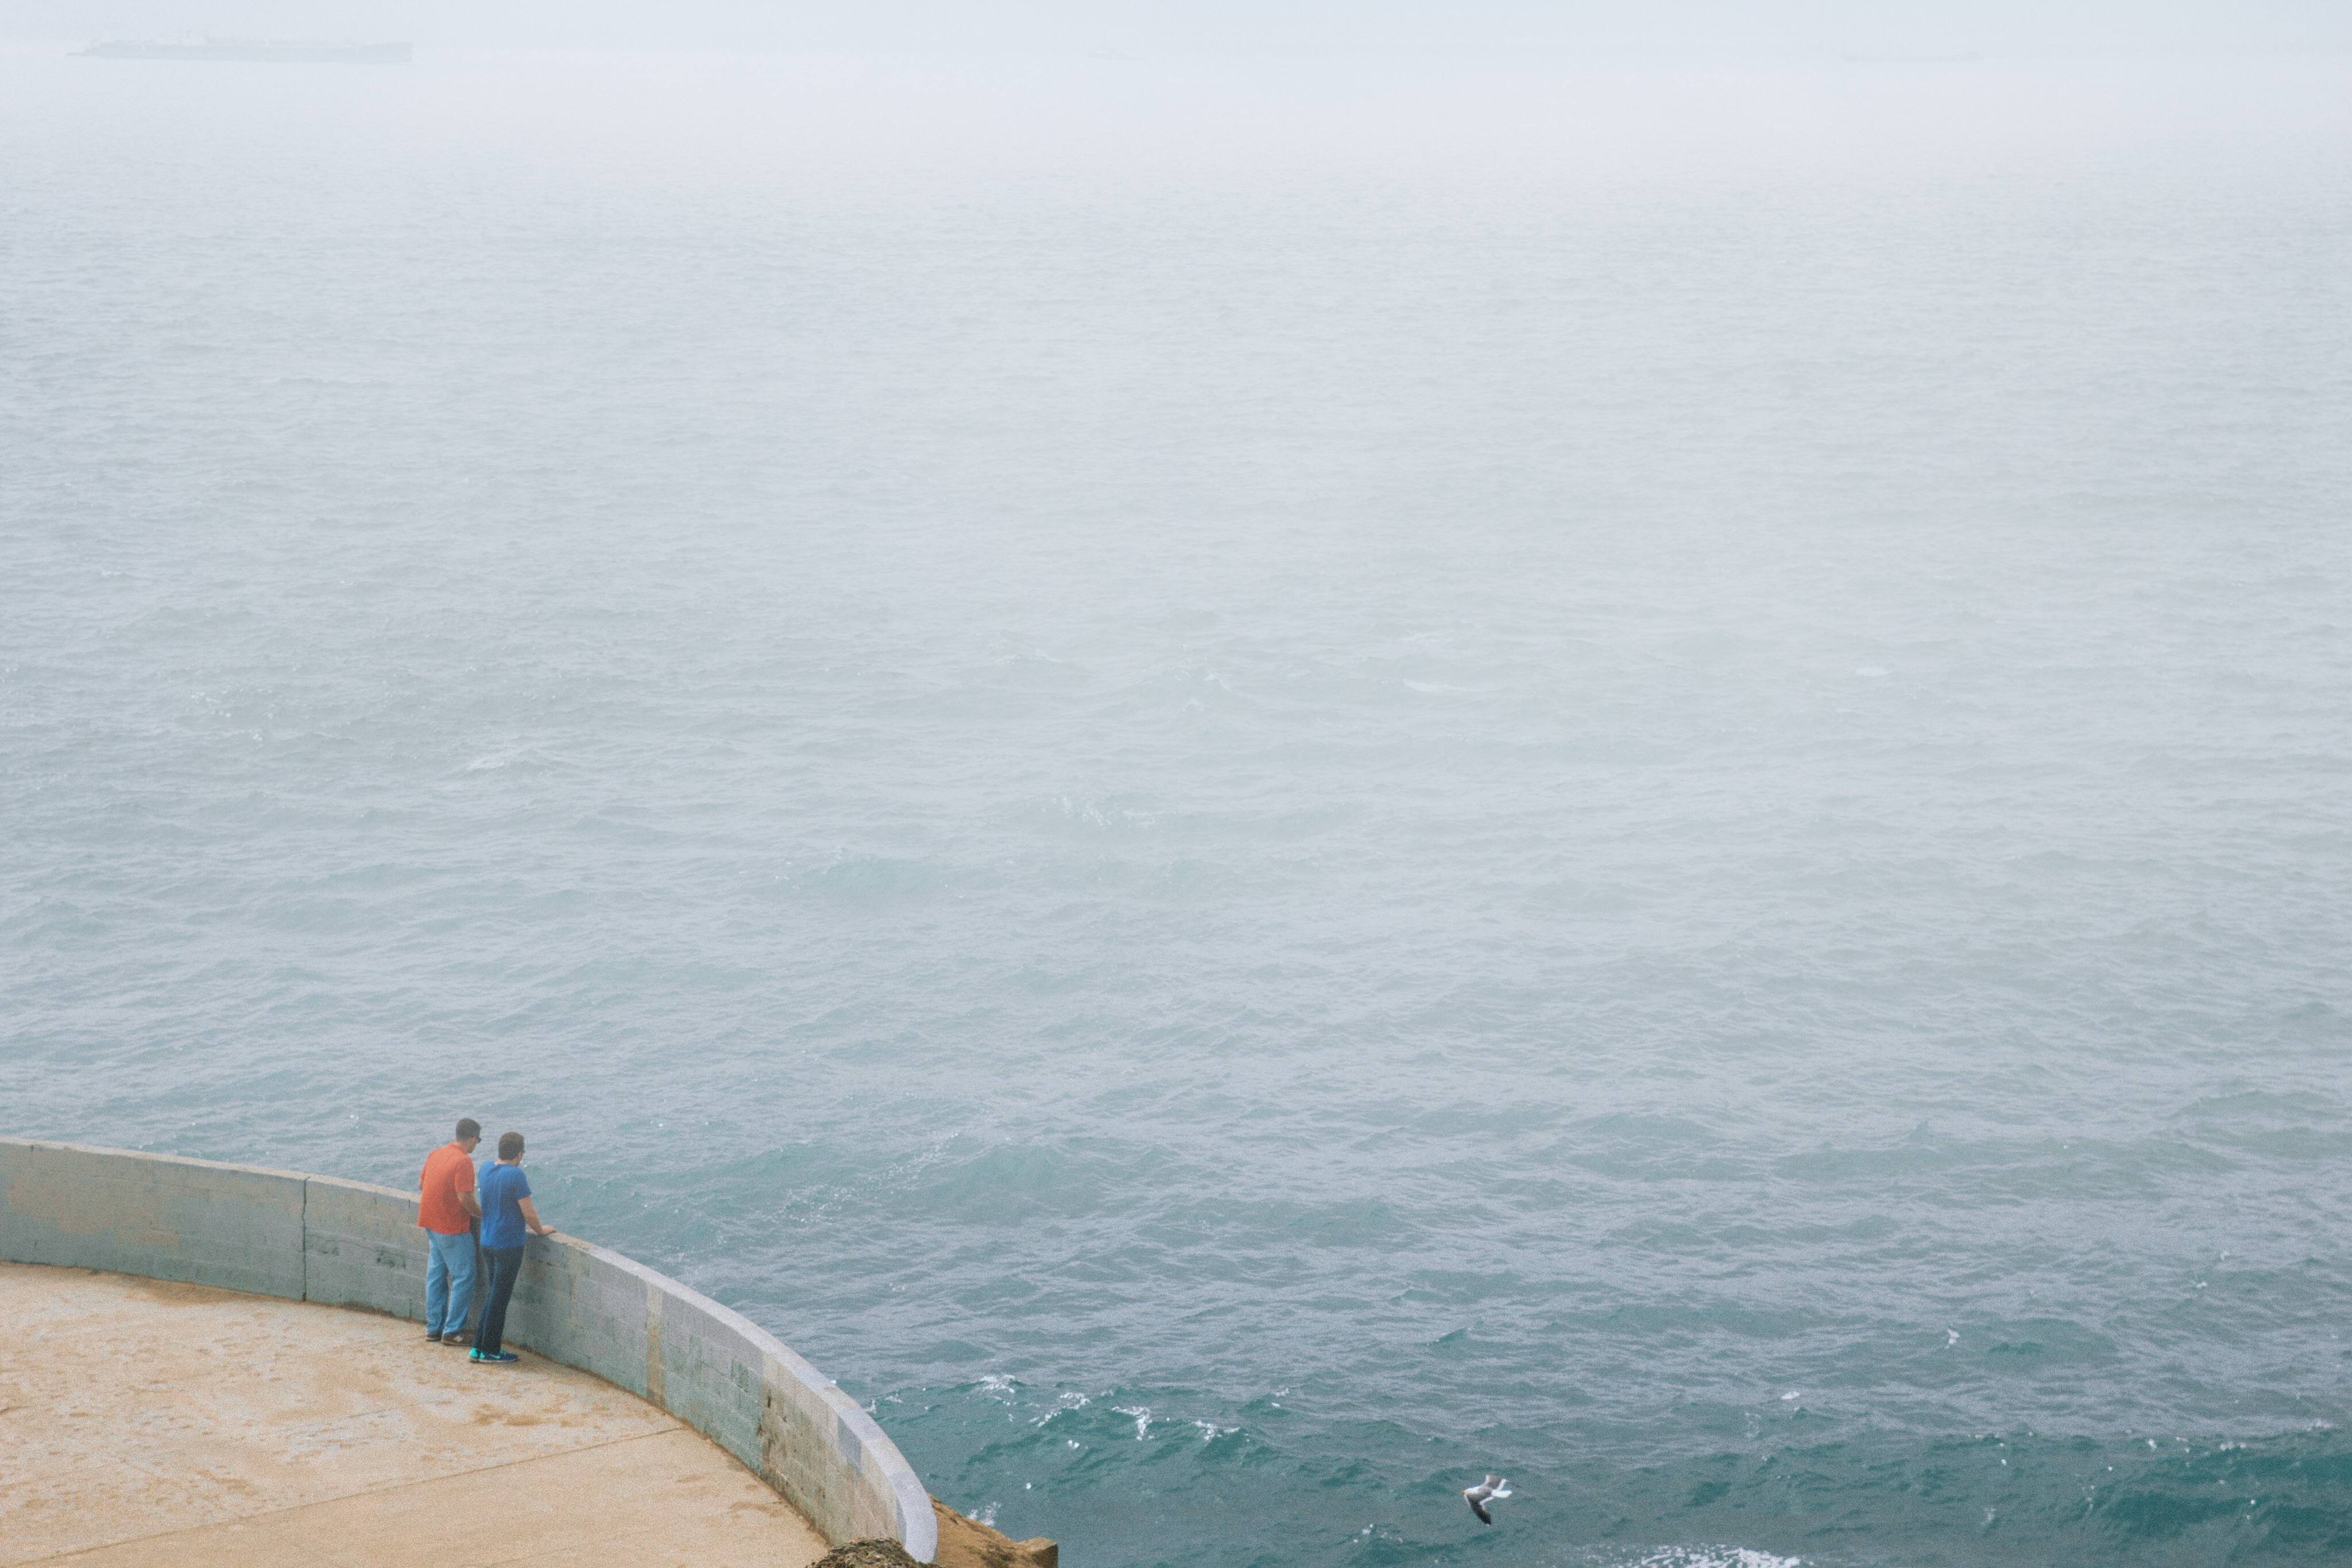
beach, sea, coast, ocean, horizon, shore, wave, vehicle, bay, terrain, cape, wind wave